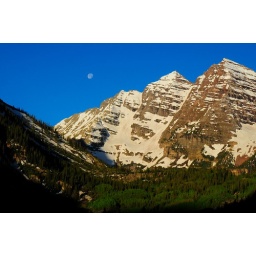
when the water in the lake got too choppy from the wind...